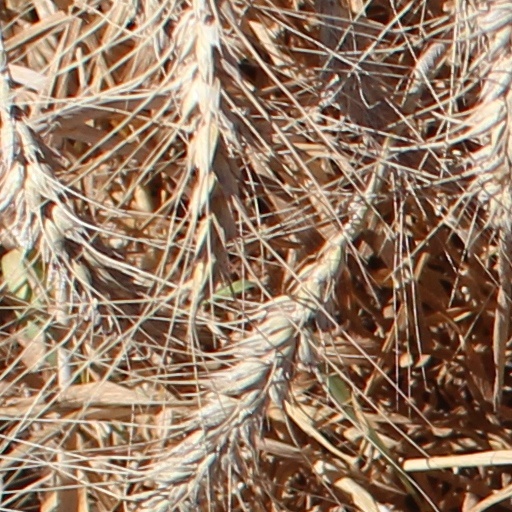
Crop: wheat